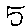
Label: 5